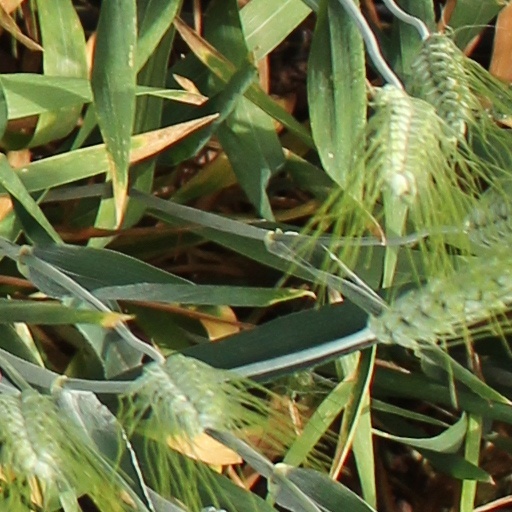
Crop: wheat